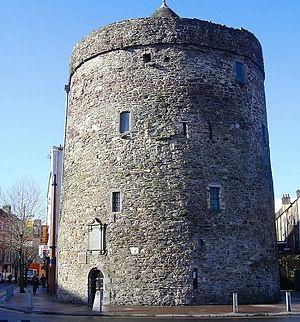
Ragnall mac Ragnaill meic Imuir ou Ragnall ua Ímair, connu également sous le nom de Ragnall mac Ragnaill, est un roi de Waterford. Il semble y avoir régné de 1022 à 1035, l'année de sa mort.